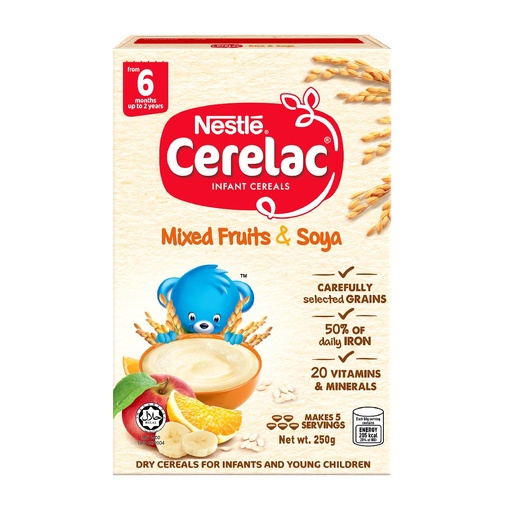
Nestle Cerelac Infant Cereals Mixed Fruits & Soya 250g
Brand: CERELAC
Category: Baby & Toddler > Nursing & Feeding > Baby & Toddler Food > Baby Cereals